Streetcars in North America

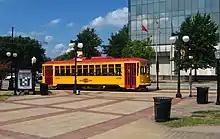
Metro Streetcar of Little Rock is one of several heritage streetcar lines established in the early 21st century.

The second "second-generation" streetcar system opened in North America was in 2007, in Seattle, where the city's transportation department led the project to construct the South Lake Union Streetcar, but contracted with local transit authority King County Metro to operate the service. Connecting the neighborhood south of Lake Union with the transit core of downtown Seattle, it operates every 15 minutes and is served by three low-floor streetcars of the same type as some of those in Portland. Residents of the area began referring to the system as the "South Lake Union Trolley" giving it the amusing but unfortunate acronym of "SLUT". A line serving First Hill opened in January 2016 and feeds Central Link, the light rail system that opened in 2009. Construction of an extension that will connect the two lines is set to begin in early 2018.